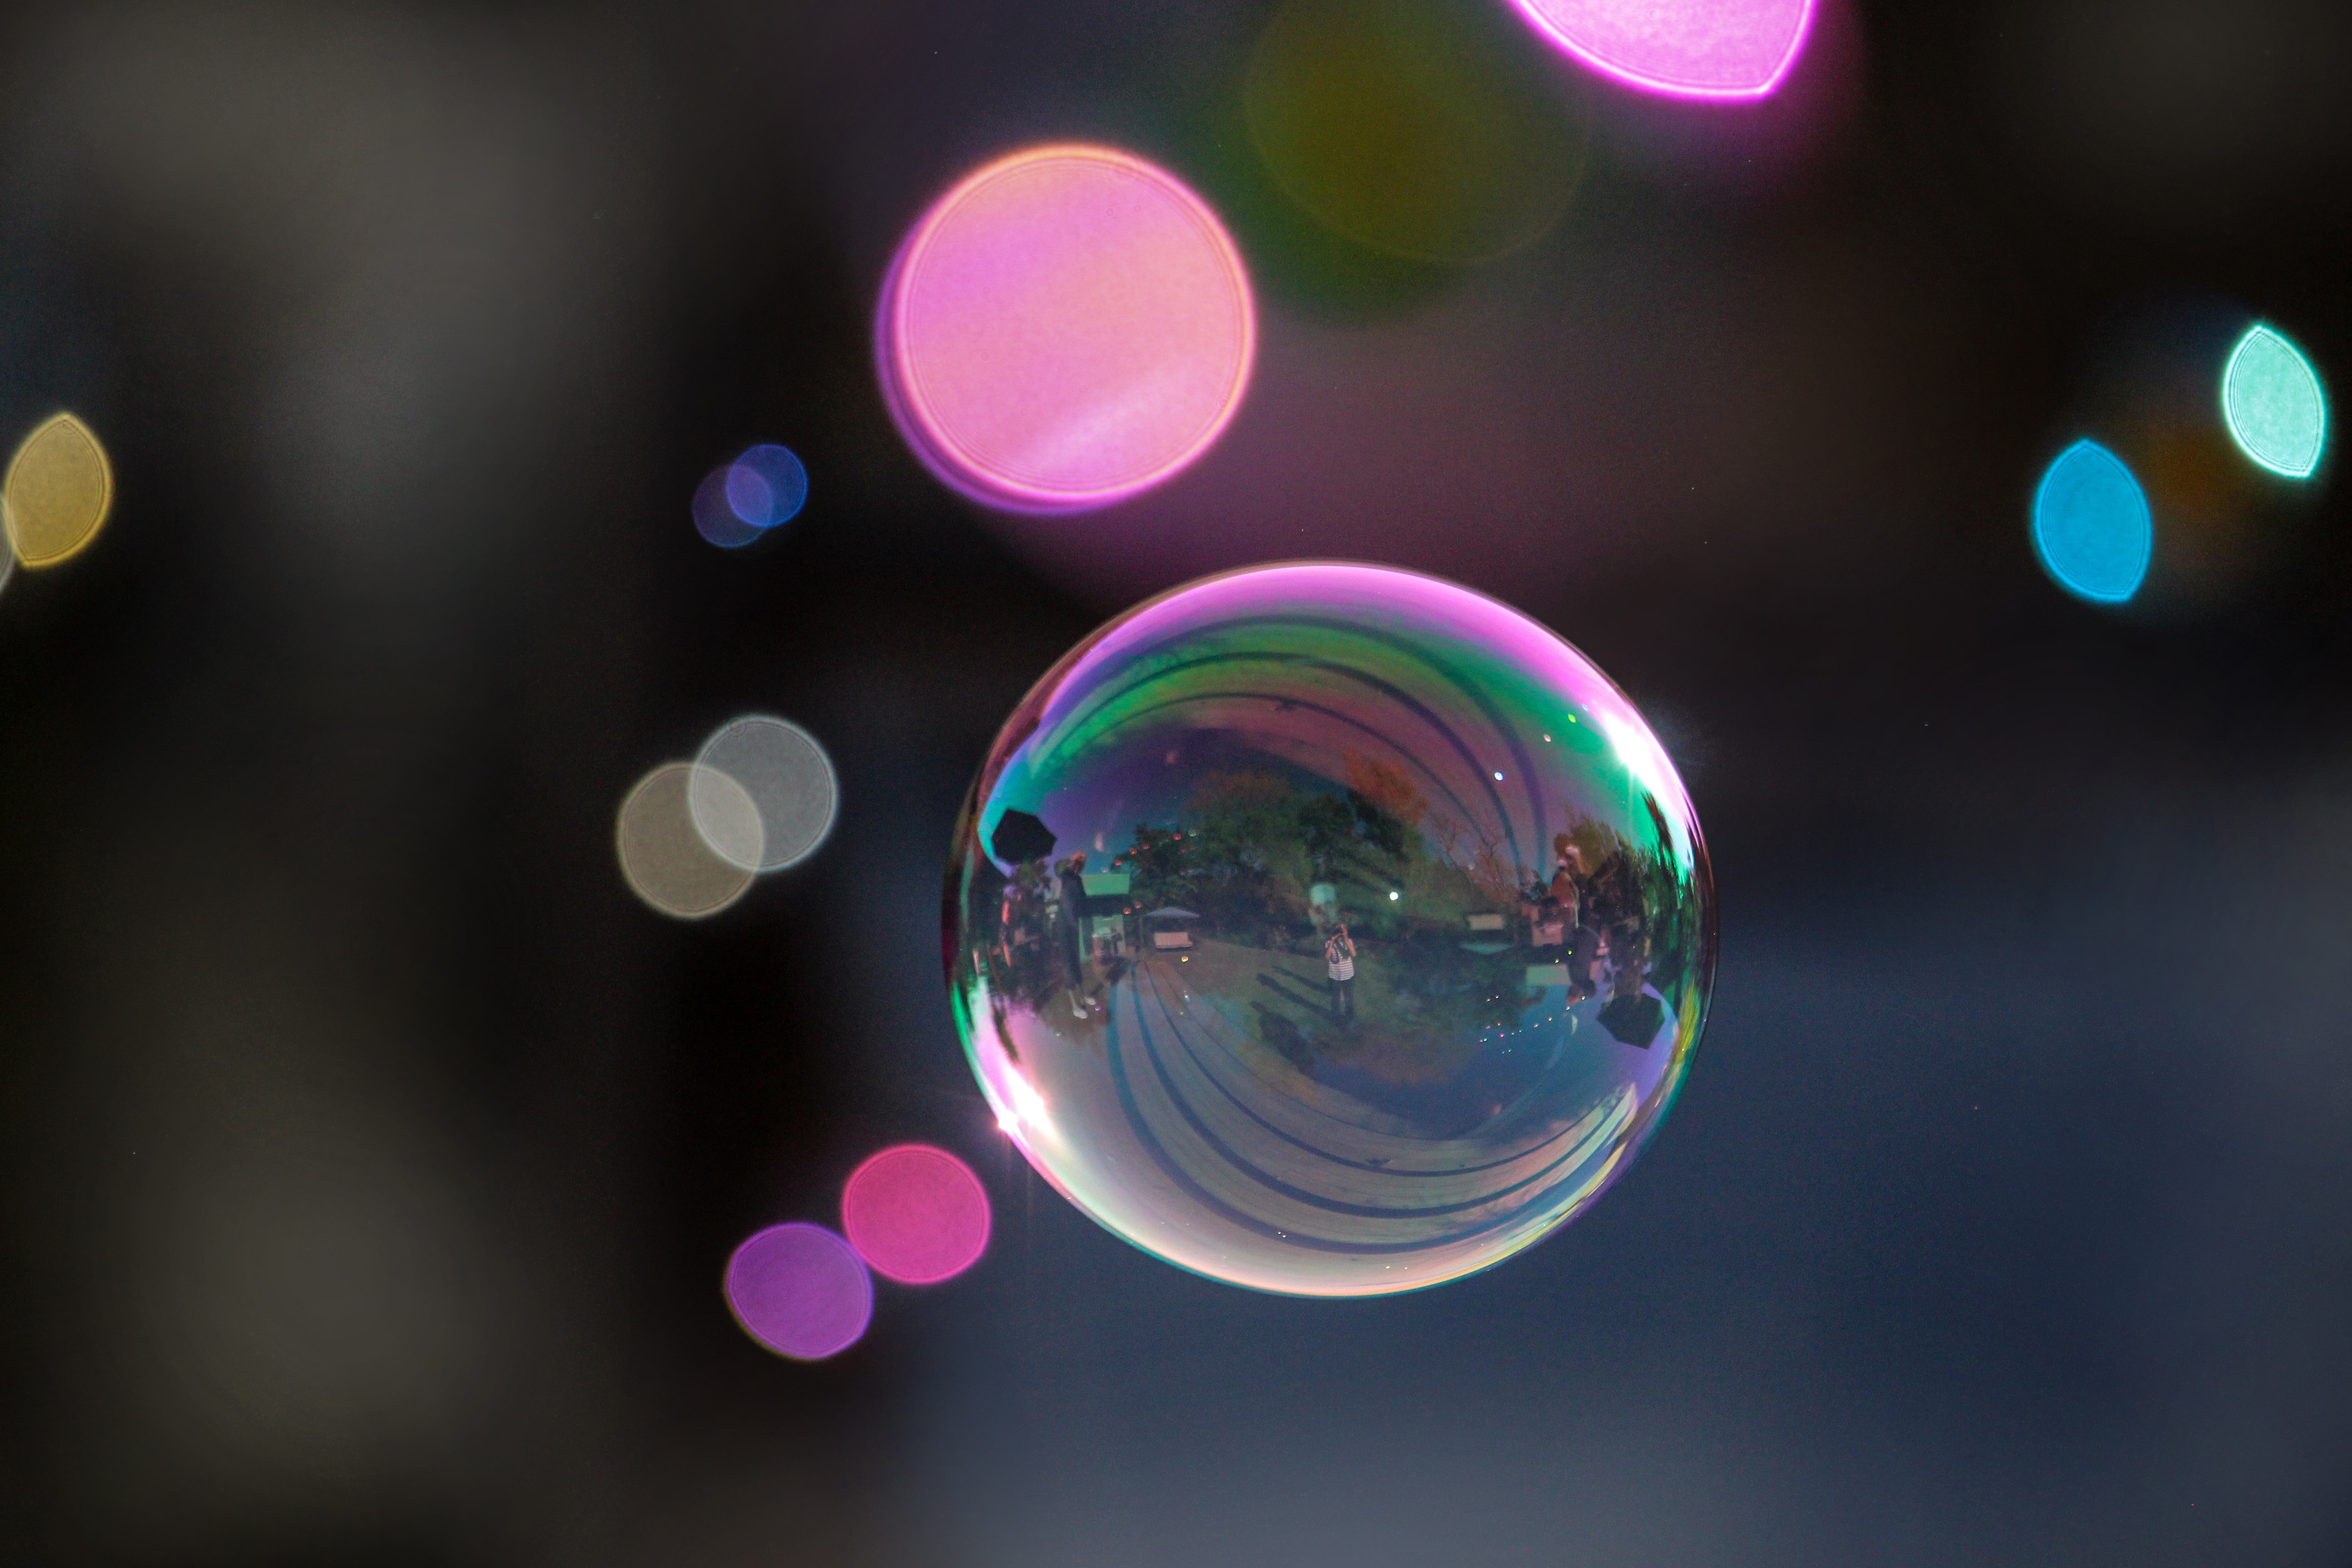
drop, light, abstract, night, photography, play, round, green, reflection, shine, color, blue, pink, bubble, circle, close up, rainbow, fun, sphere, shape, macro photography, atmosphere of earth, computer wallpaper, liquid bubble